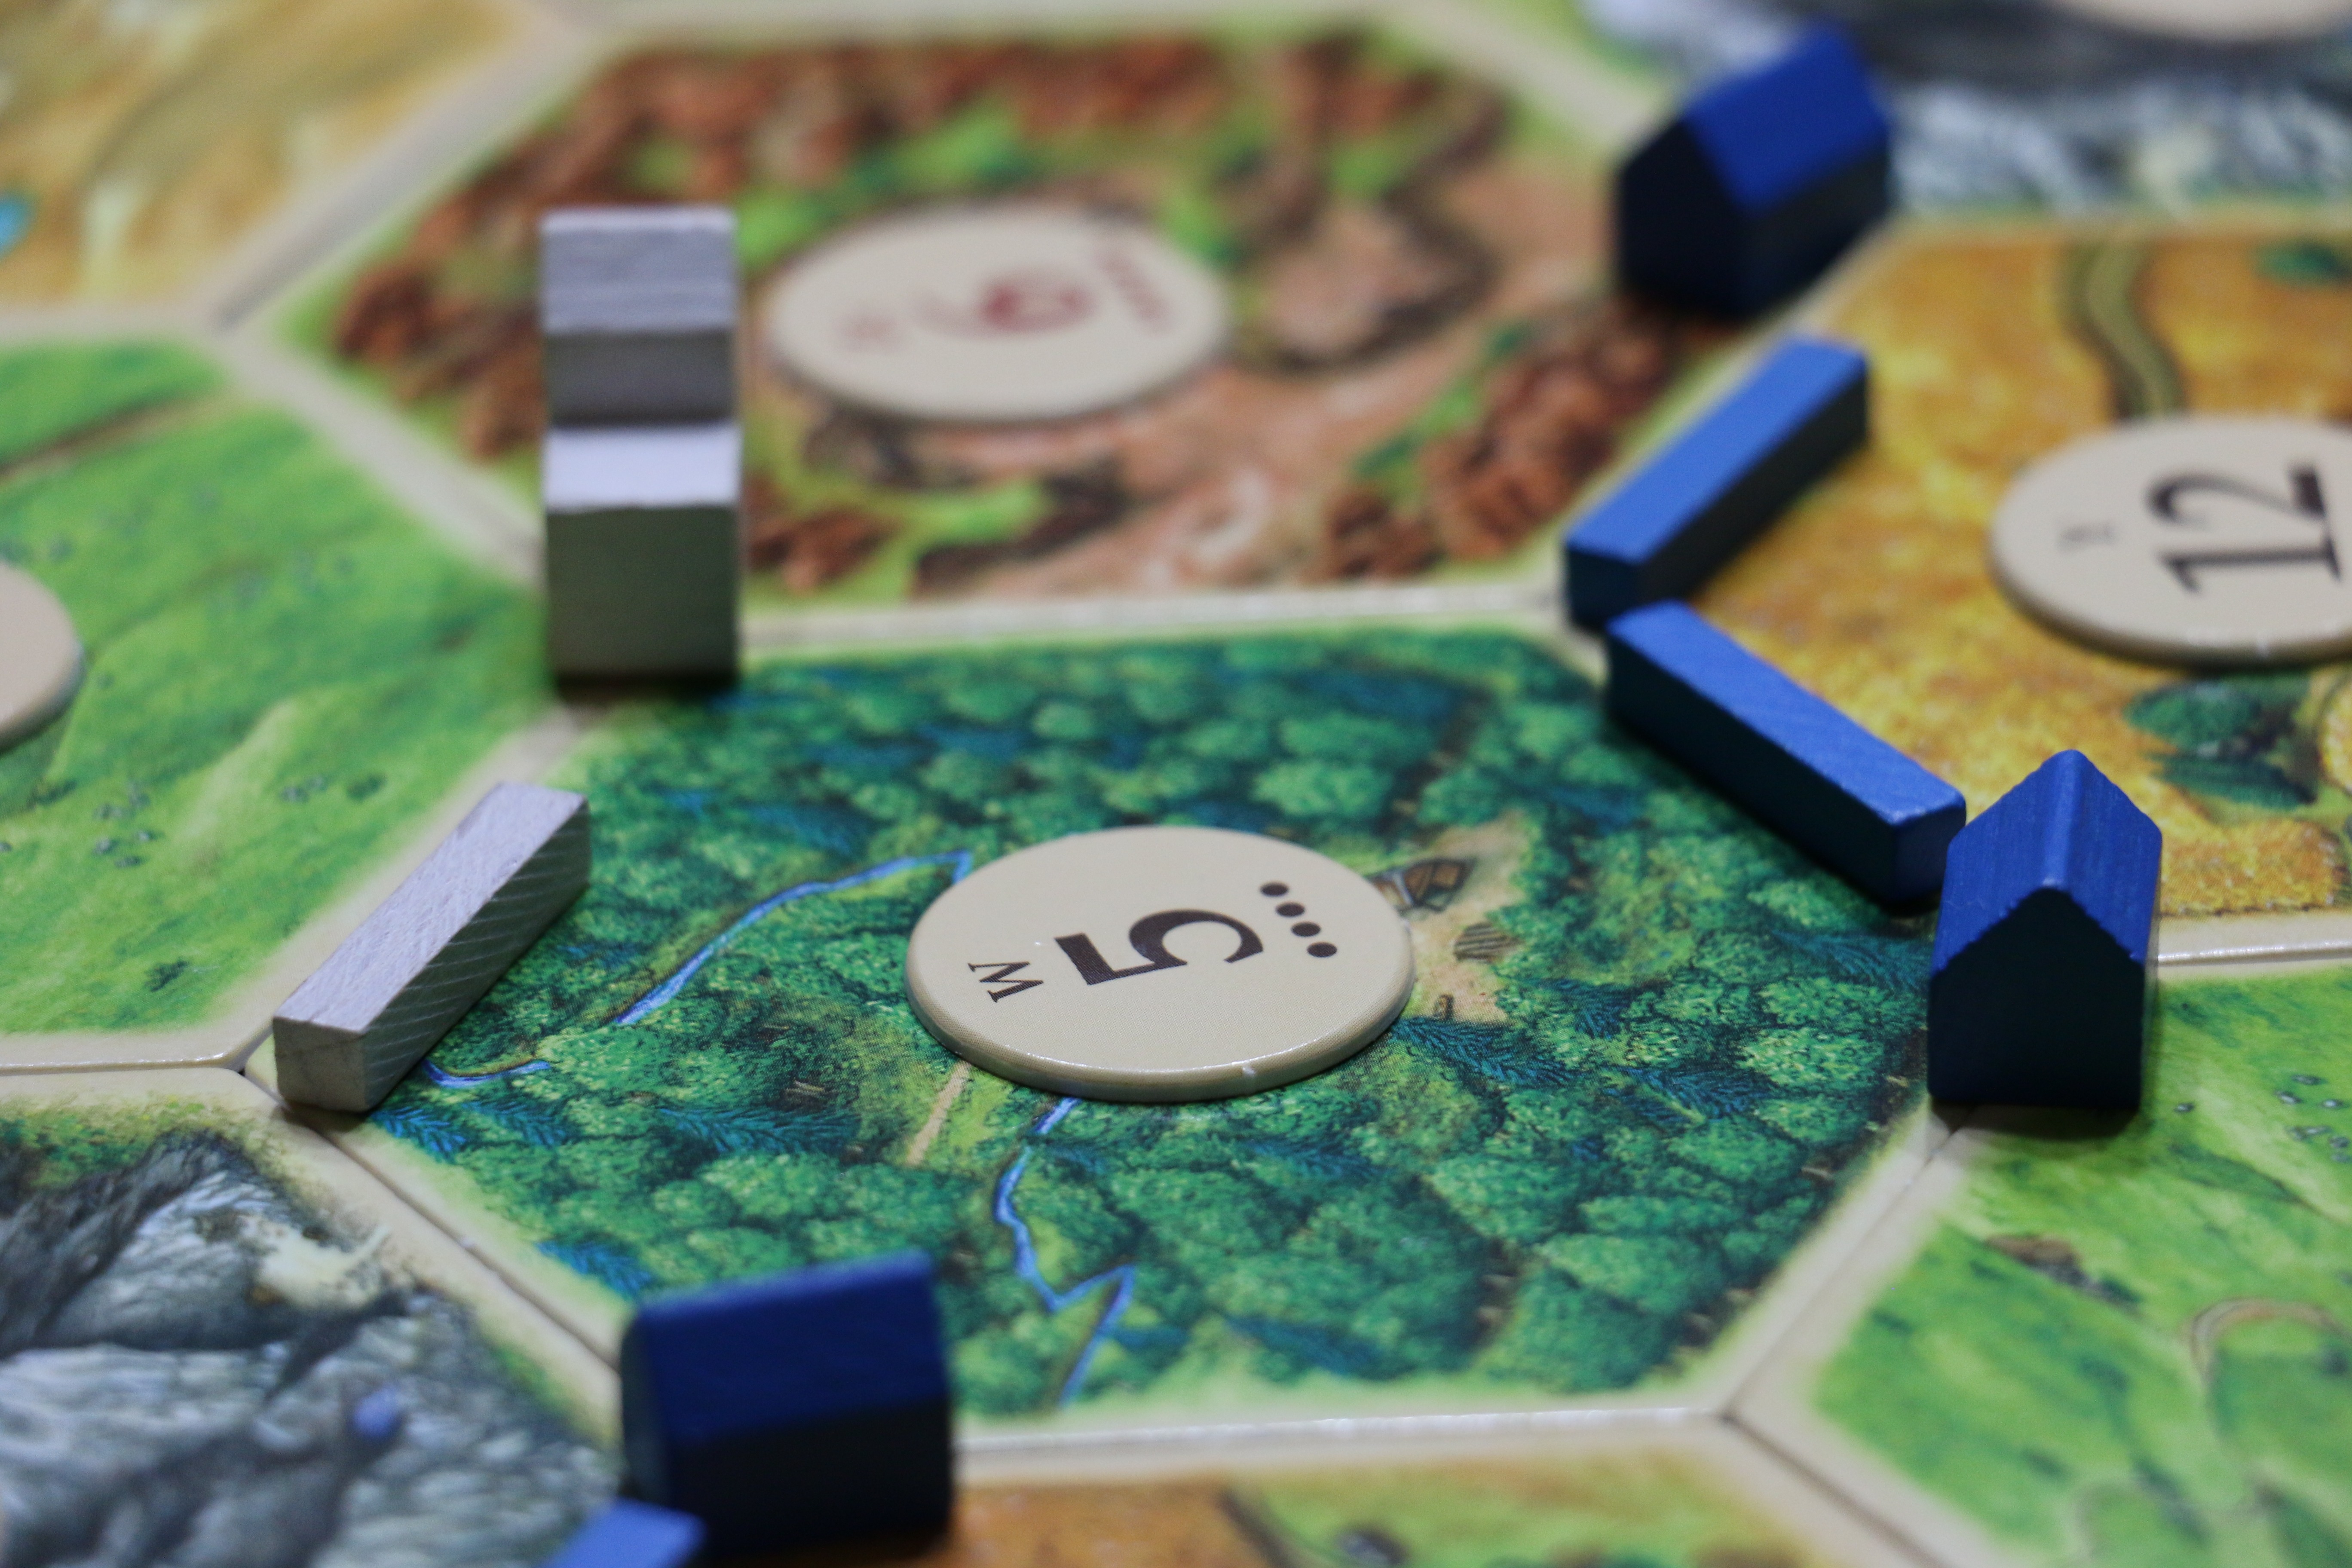
board, game, play, recreation, green, playing, leisure, board game, competition, art, sports, strategy, games, winner, entertainment, catan, game board, indoor games and sports, tabletop game, settlers of catan